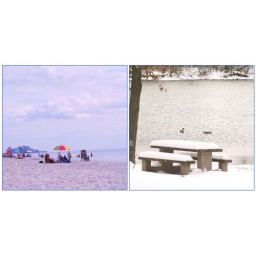
From the beach in Naples, FL on Sunday back to KY to the snow on Wednesday! I prefer the white sands over the white snow!!